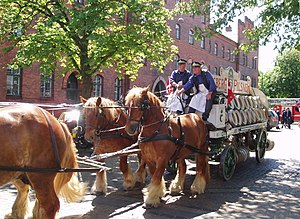
Jysk hest
Jyske heste som arbejdsheste i København
Gammel Carlsberg ølleverings-hestevogn forlader gården ved Københavns Hovedbrandstation og kører ud på Vester Voldgade
Den jyske hest er en koldblod hesterace. Den jyske hest har som Frederiksborghesten sin oprindelse i den gamle danske stridshest og bondehest, der igen begge nedstammede fra den lille bronzealderhest.